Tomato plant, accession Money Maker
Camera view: horizontal (90 deg, fisheye); turntable rotation: 330 degrees
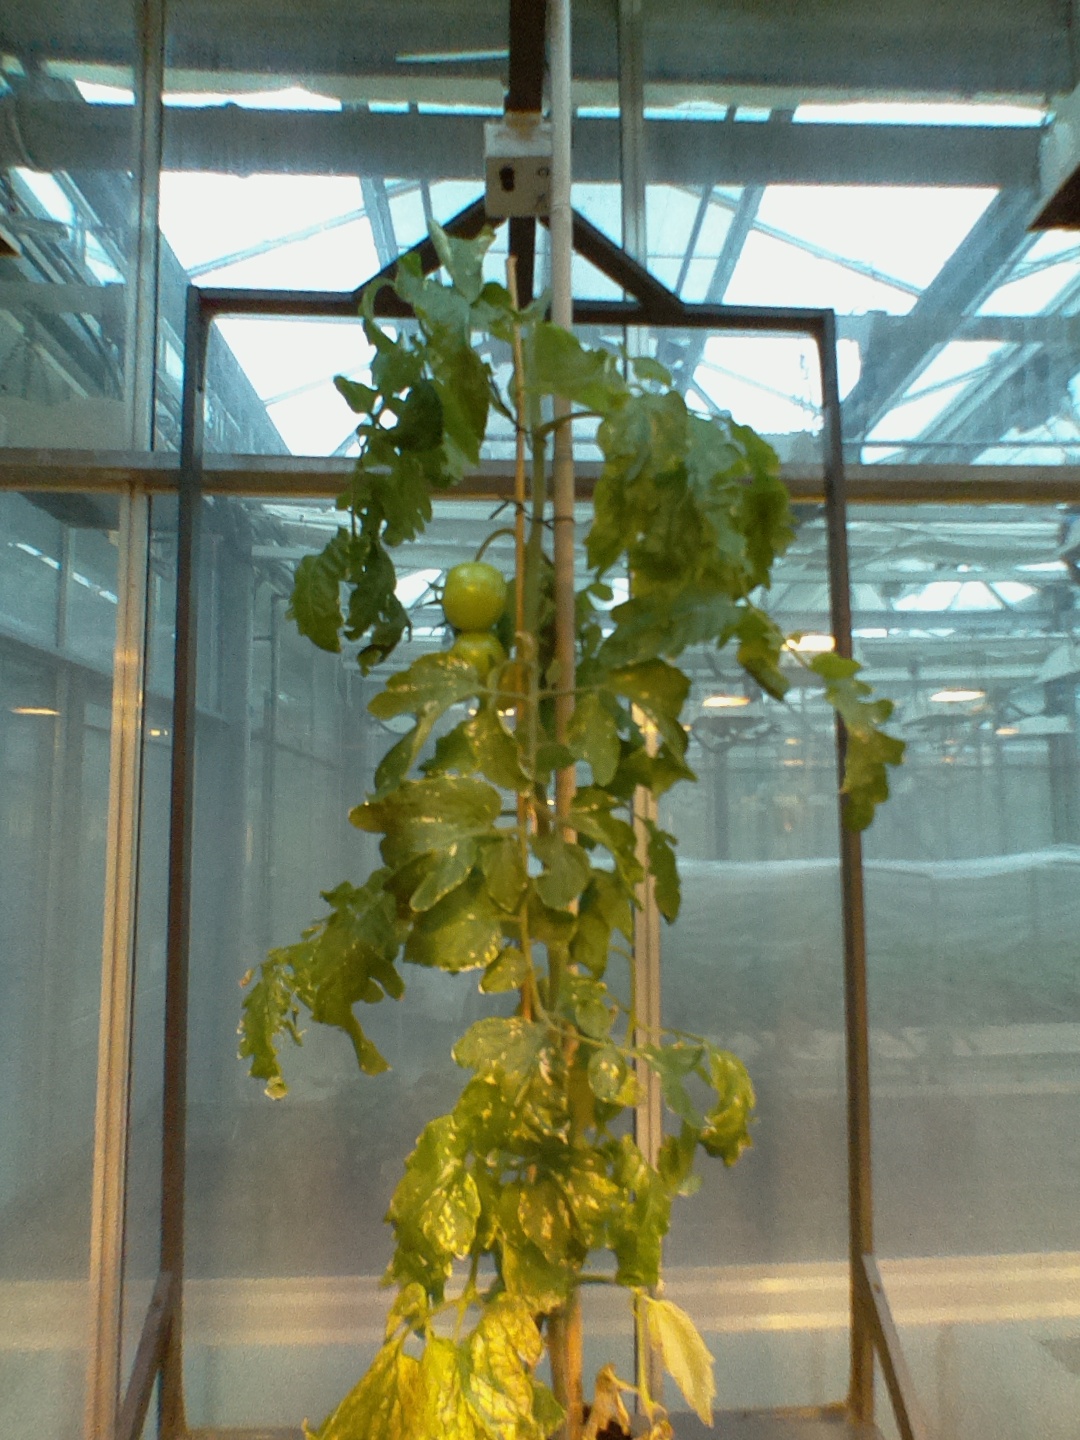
BBCH growth stage 77: 70%-80% of final fruit size